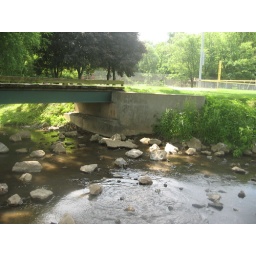
This photo was taken a few seconds too late. The ripples in the water are from me running across.